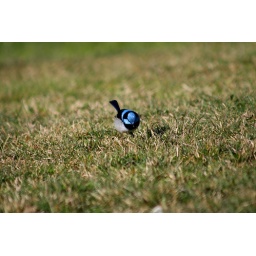
Taken in Longford Tasmania when walking the dog